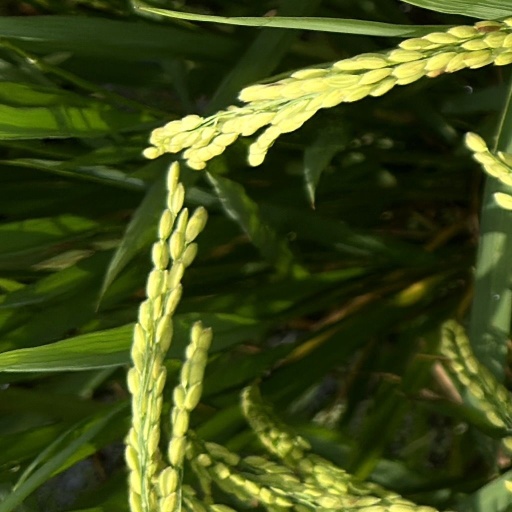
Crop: rice